Nuno da Cunha e Ataíde

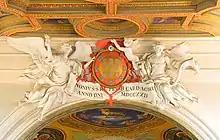
Arms of Cardinal da Cunha in Sant'Anastasia al Palatino, Rome

Following the death of Pope Clement XI in 1721, he was summoned to that year's papal conclave. He departed Lisbon on 9 May aboard a Portuguese carrack; arriving at the port of Leorne on 19 May, he received news that Cardinal Michelangelo dei Conti had already been elected pope, as Innocent XIII. He was subsequently received in Rome with "special demonstrations of paternal benevolence" by the new Pontiff (who already knew Nuno da Cunha from his time as Apostolic Nuncio to Portugal from 1698 to 1706). During his time in Rome, Cardinal da Cunha was occupied in several assignments with the Congregations for Bishops, for Regulars, for the Propagation of the Faith, for Rites, and for Consistorial Provisions. Also during this time, he sponsored major works at great personal expense on his titular church of Sant'Anastasia al Palatino.